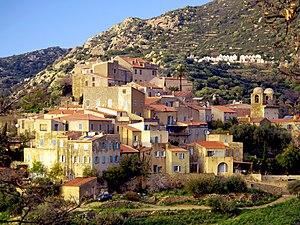
Pigna - Village
Pigna est une commune française située dans la circonscription départementale de la Haute-Corse et le territoire de la collectivité de Corse. Le village appartient à la piève d'Aregno, en Balagne.